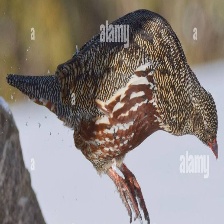
Species: SNOW PARTRIDGE
Scientific name: LERWA LERWA
ImageNet parent category: partridge